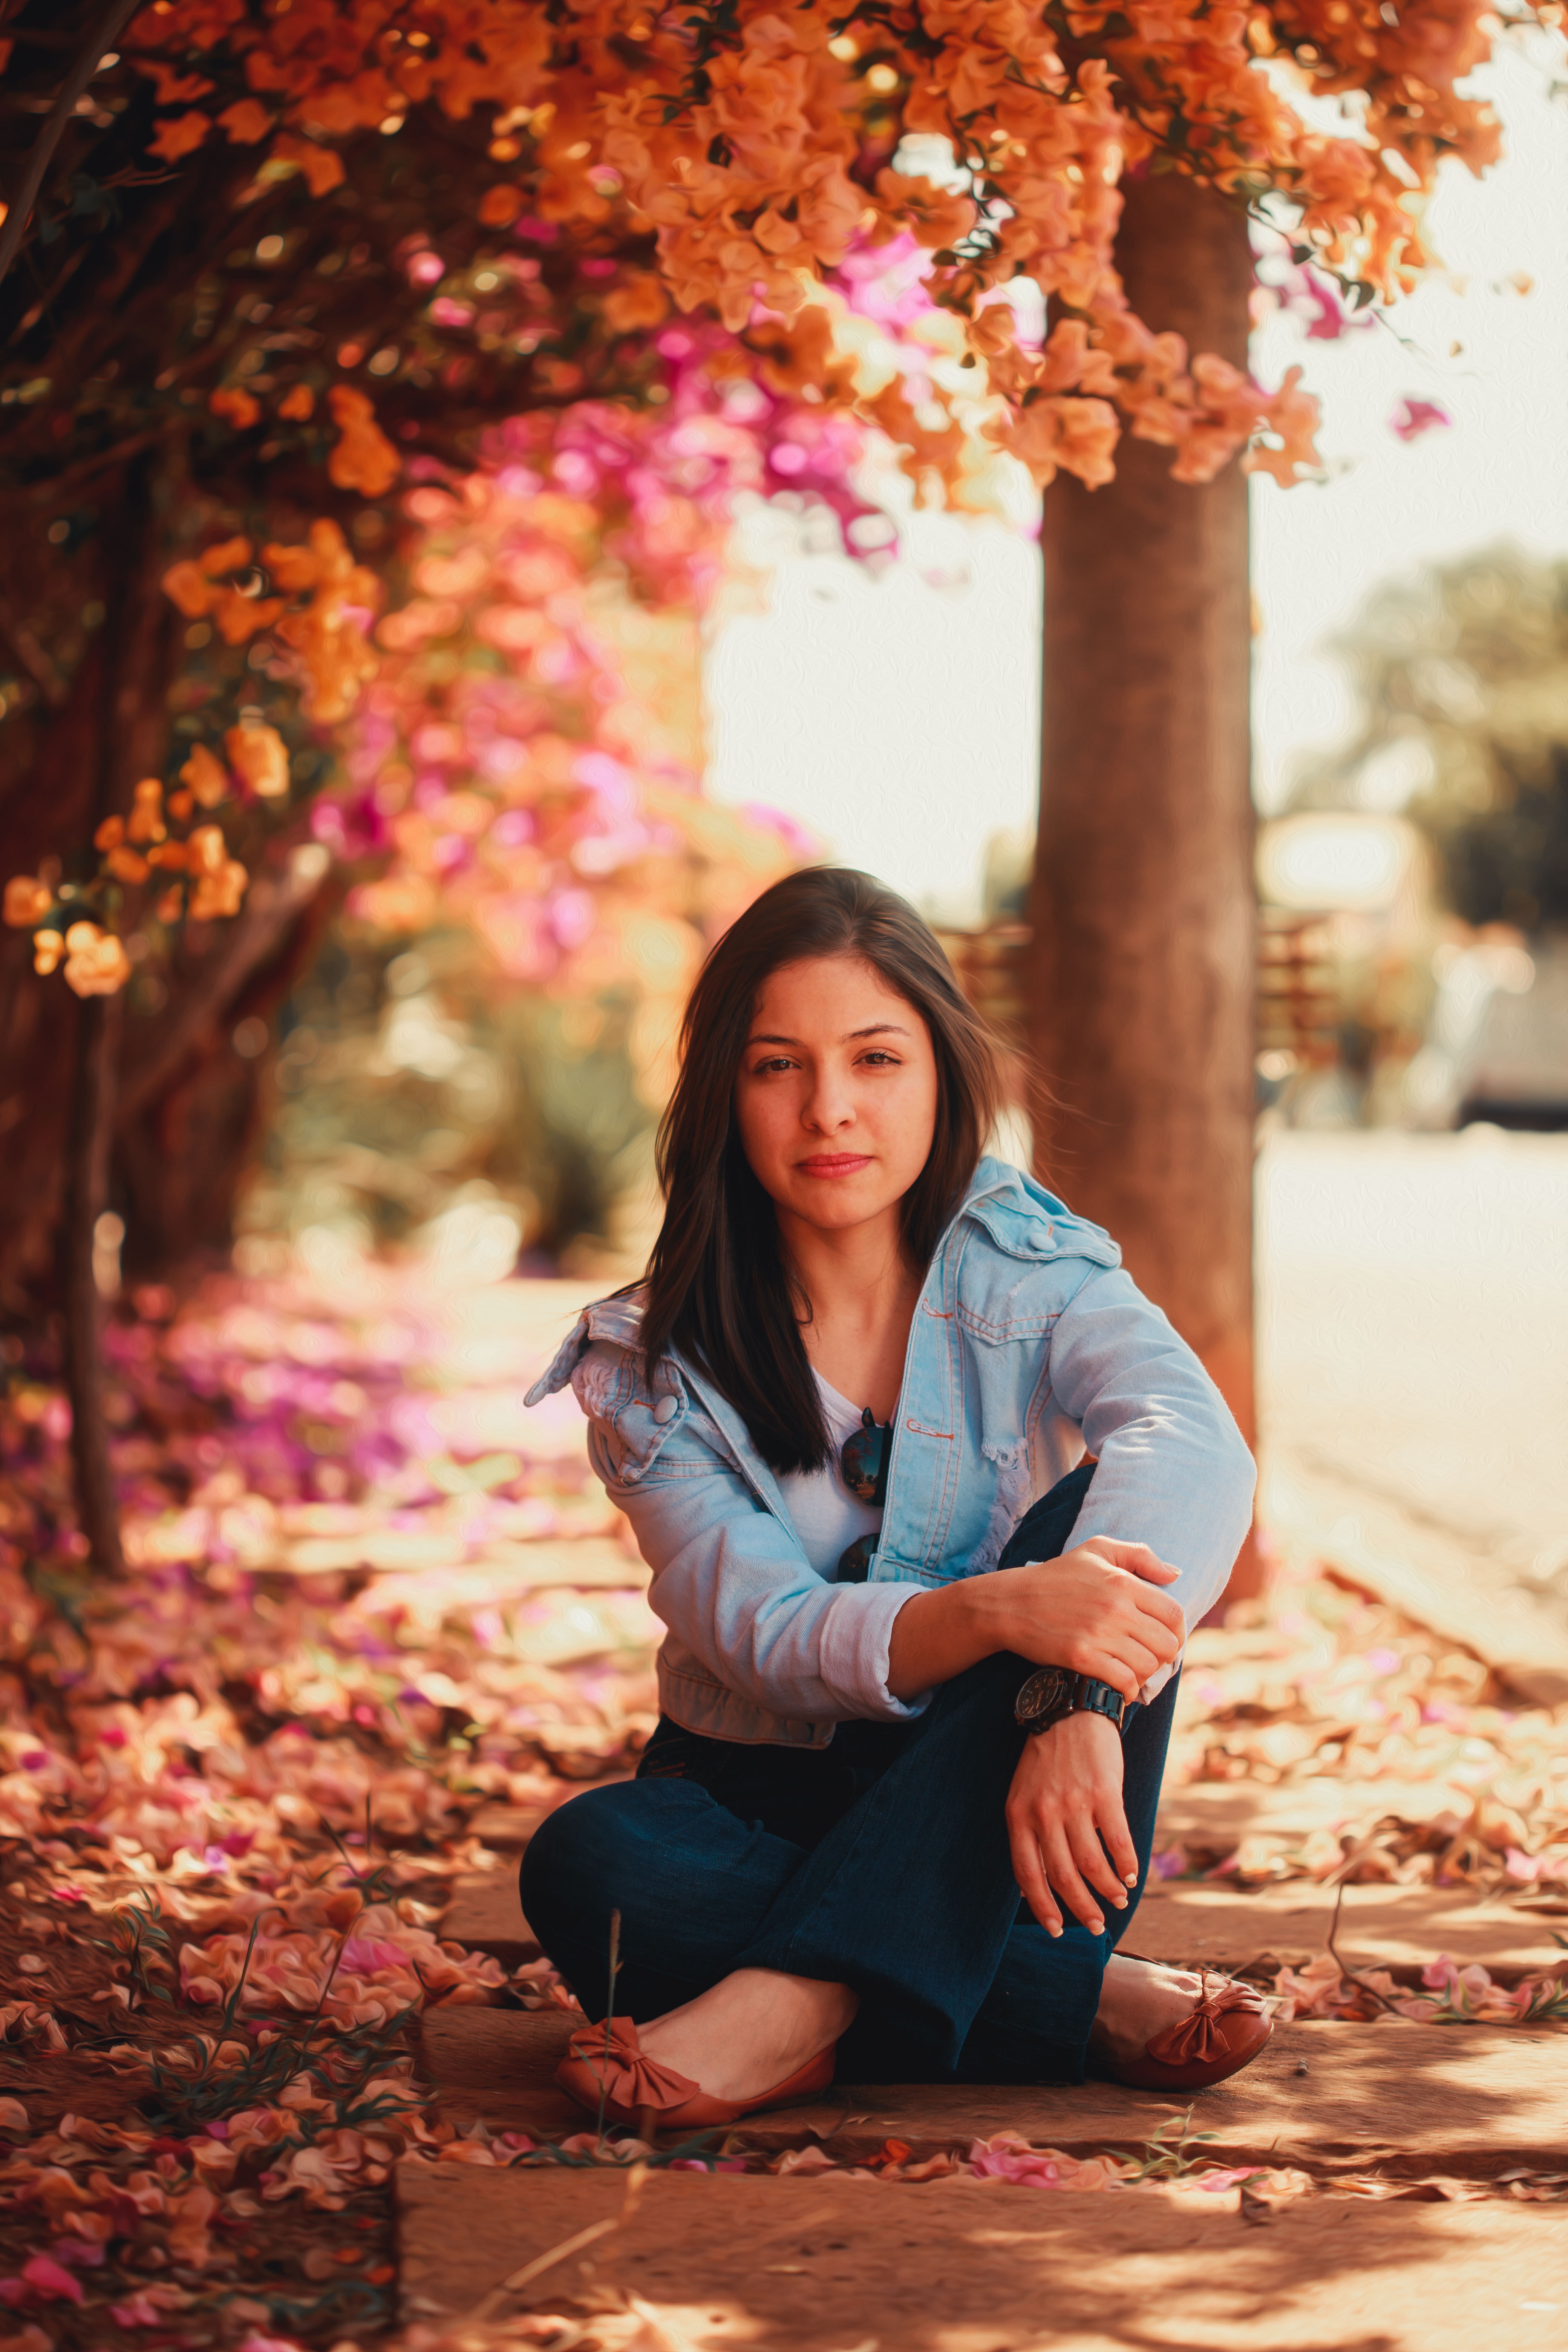
woman, clothing, brown, hairstyle, photograph, People in nature, light, plant, botany, nature, orange, wood, flash photography, branch, lighting, happy, standing, sunlight, tree, grass, woody plant, deciduous, red, morning, natural landscape, leisure, Tints and shades, beauty, twig, trunk, long hair, forest, woodland, sitting, spring, landscape, brown hair, stock photography, autumn, portrait photography, winter, photo shoot, shadow, portrait, blossom, photography